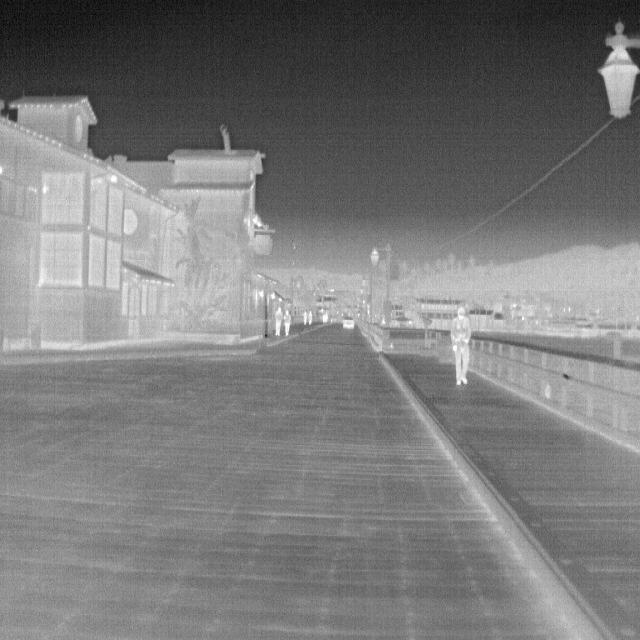
Detected objects:
label: person
label: person
label: person